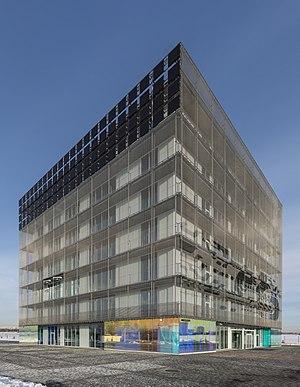
Le centre de recherche et développement Skolkovo est un parc technologique à Skolkovo, une localité rurale située à l'ouest de Moscou.